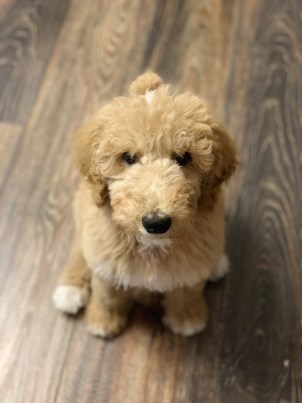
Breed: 316-n000118-standard_poodle